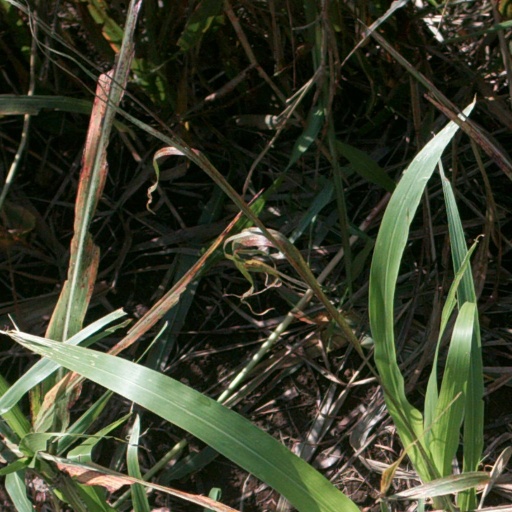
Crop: sorghum